Patti Yasutake

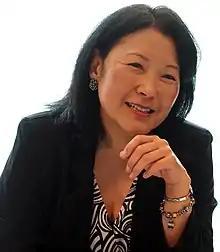
Yasutake in 2013

Patti Yasutake (September 6, 1953 – August 5, 2024) was an American stage, film and television actress. She was best known for her portrayal of Nurse Alyssa Ogawa in the "Star Trek" franchise. She was the sister of Irene Hirano.